Zlatan Ljubijankić

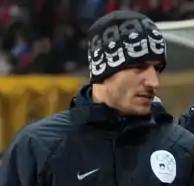
Ljubijankić with Slovenia in 2009

Zlatan Ljubijankić (born 15 December 1983) is a Slovenian retired footballer who played as a forward.